Farmasi Arena

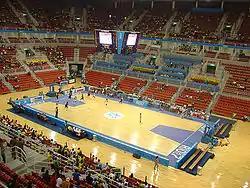
The then-Arena Olímpica during the 2007 Pan American Games

Farmasi Arena is an indoor multipurpose arena, located in the region of Barra da Tijuca, in Rio de Janeiro, Brazil. It is one of the indoor arena with largest capacity in the country, with 15,430 people for sports and up to 18,768 for concerts.